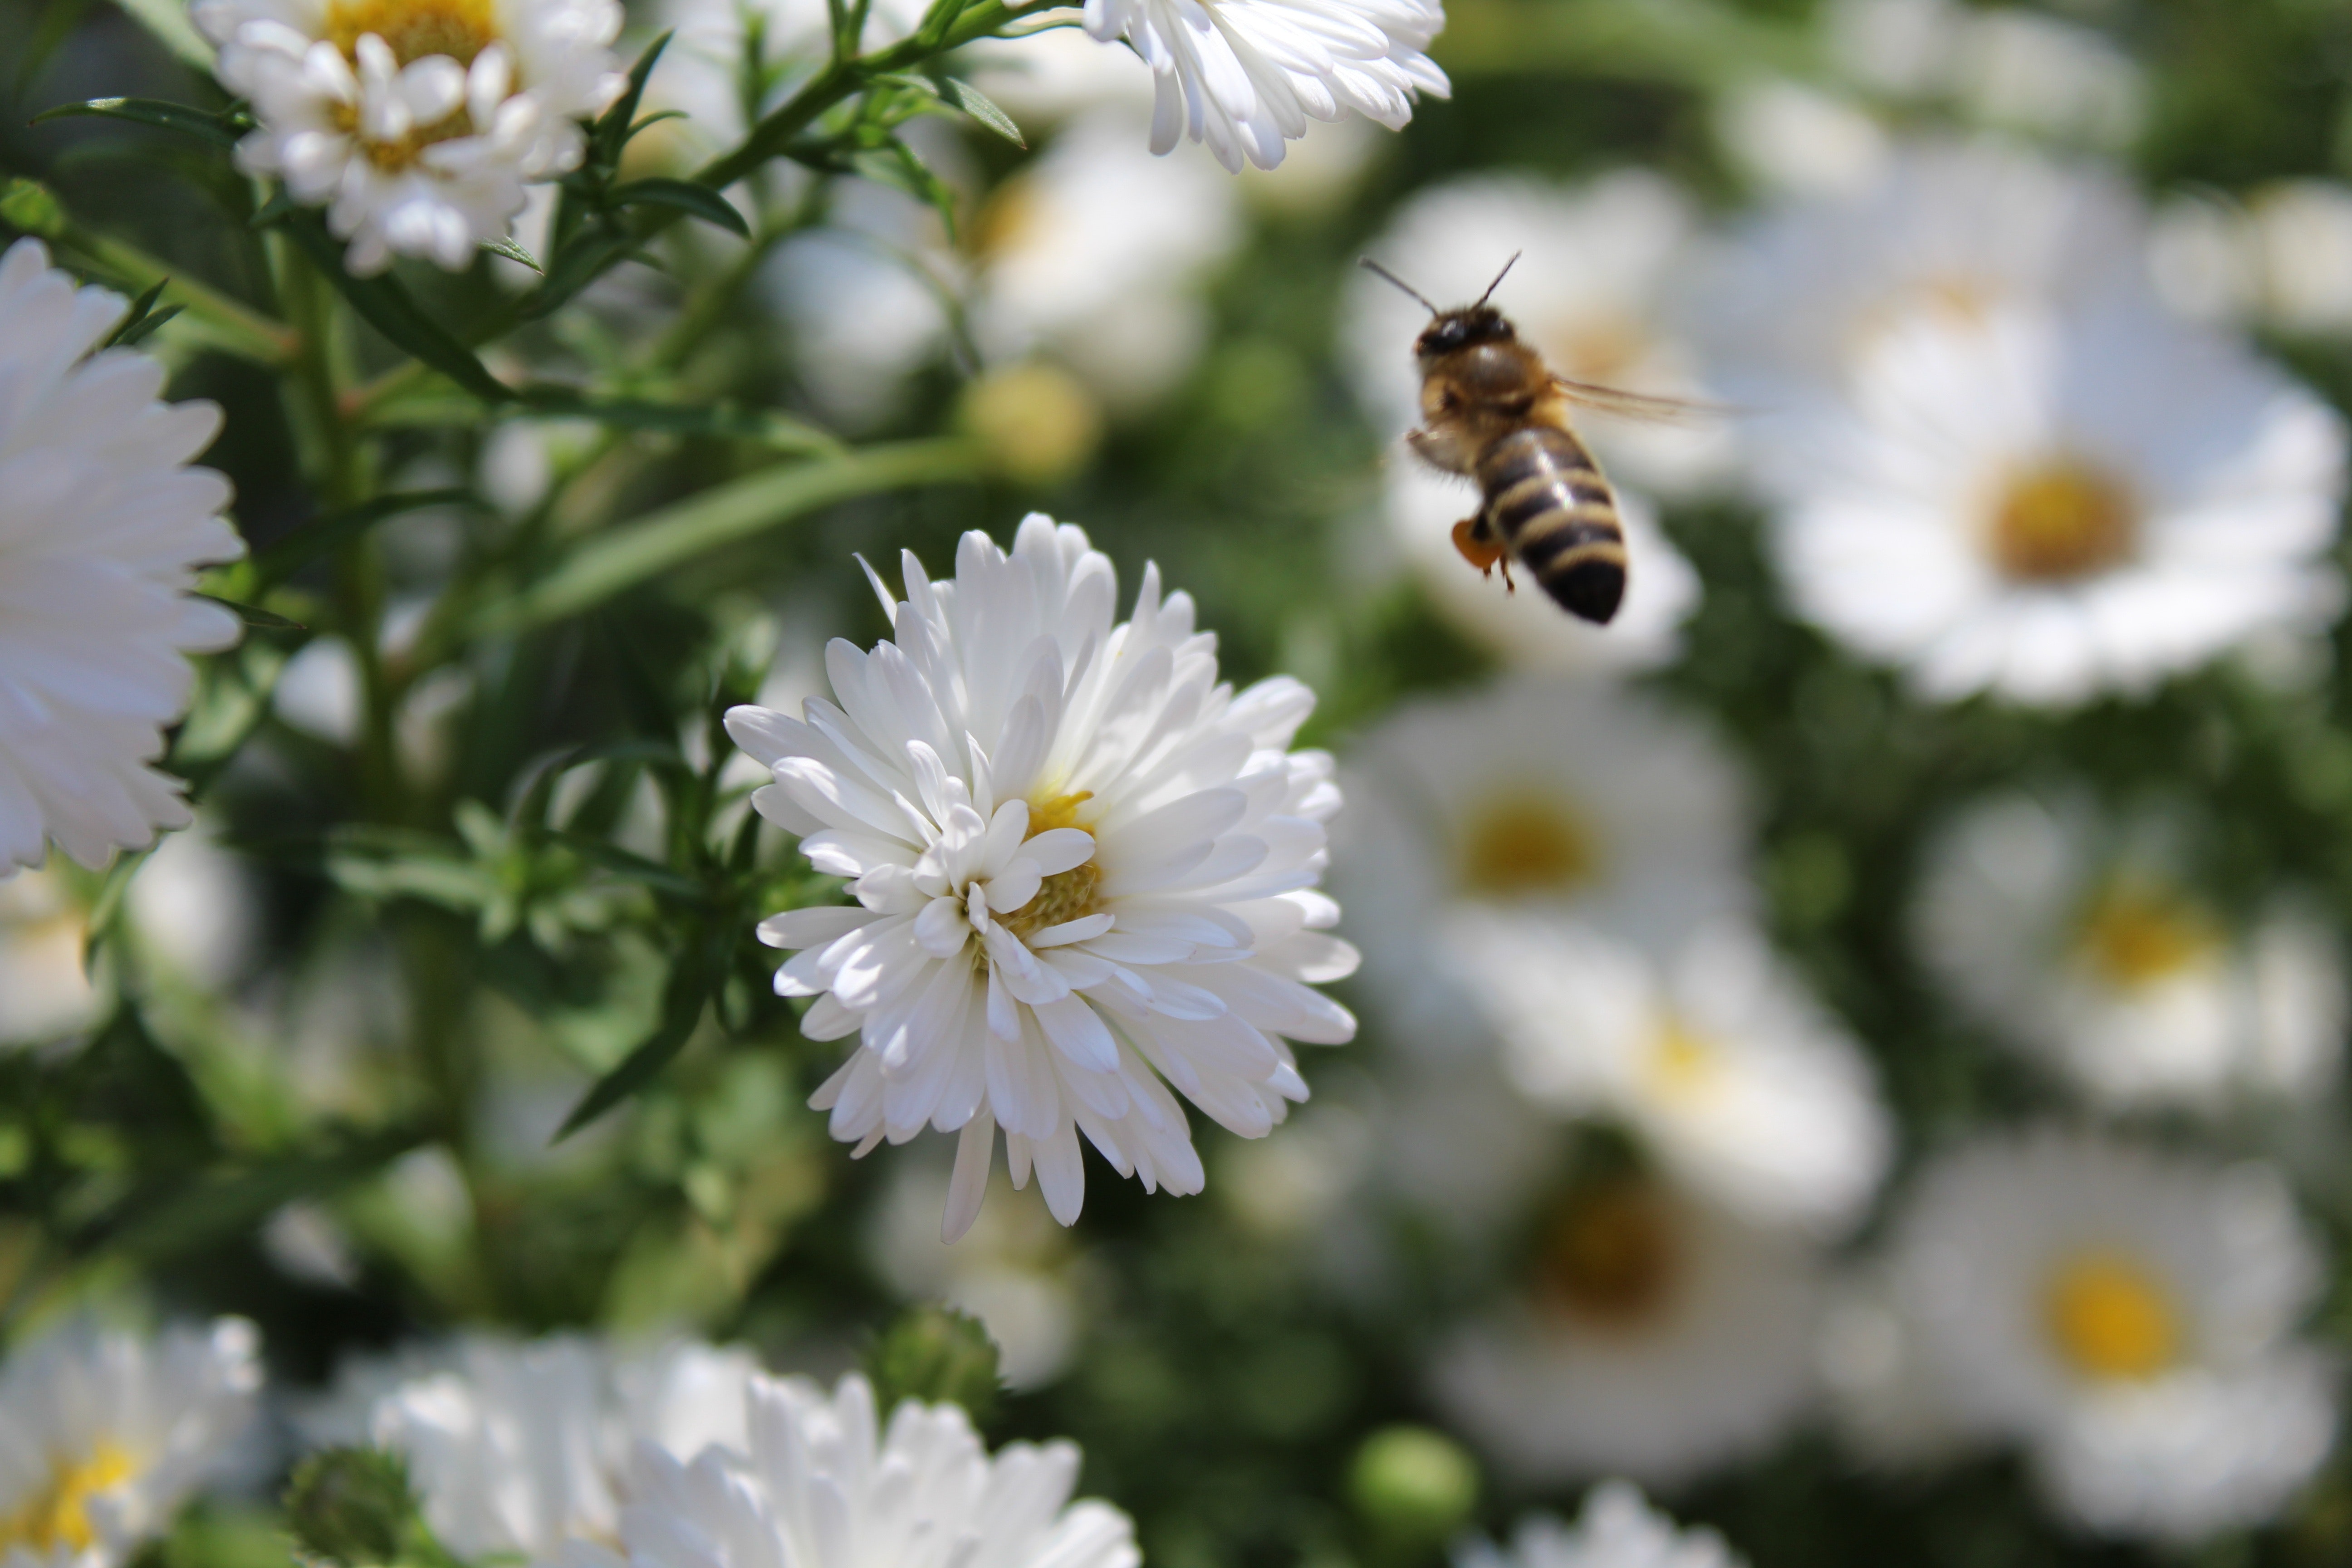
flower, flowering plant, white, honeybee, bee, insect, plant, pollen, daisy, membrane winged insect, petal, spring, heath aster, hoverfly, wildflower, chamaemelum nobile, pollinator, aster, fly, hornet, daisy family, pest, invertebrate, bumblebee, nectar, tachinidae, wasp, macro photography